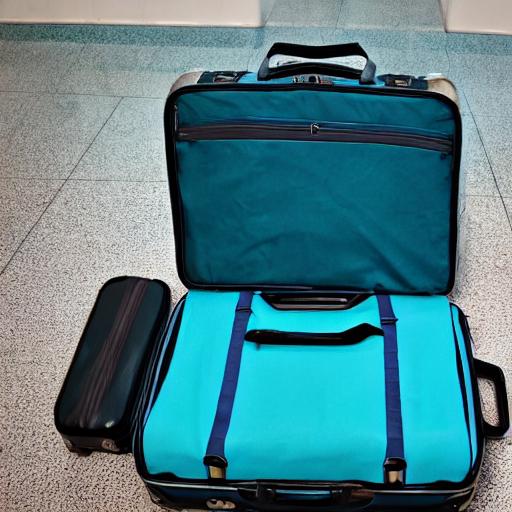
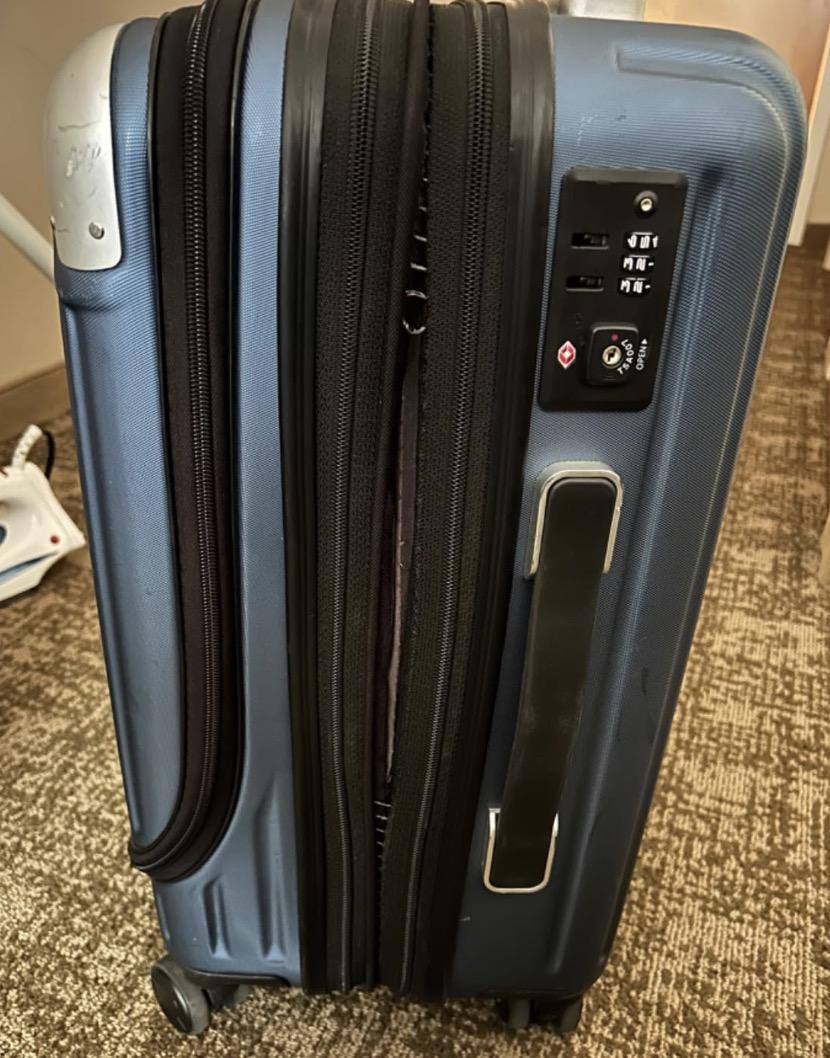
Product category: items_tea
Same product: no